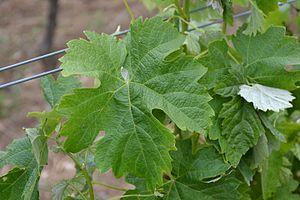
feuille de cépage aubun
L' aubun est un cépage de France de raisins noirs.